Panshanger

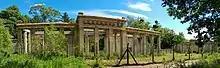
Panshanger orangery

Earl Cowper, who later became Lord Chancellor of Great Britain, acquired the Cole Green estate c. 1700. He remodelled the estate in 1704 and made alterations to the house in 1711. The 5th Earl Cowper commissioned Samuel Wyatt and then William Atkinson to design a new house in a slightly different location in Regency-Gothic style; construction work started on site in 1806. The park was landscaped with advice from Humphry Repton, starting in 1799. Following the death of the 7th Earl Cowper in 1905, the estate was inherited by Ethel Grenfell, Baroness Desborough and, after she died in 1952 with no heir, the estate was sold in lots by auction the following year, but there was no interest in the house itself and it was demolished between 1953 and 1954. A large portion of the outlying farms forming part of the estate had been sold by auction on 30 May 1919.